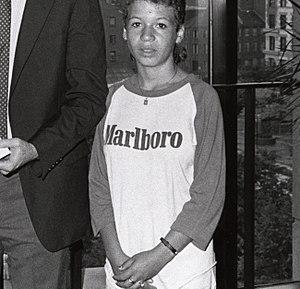
La publicité pour le tabac est l'ensemble des actions publicitaires menées par l'industrie du tabac, destinées à accroître la consommation du tabac, ainsi que des produits permettant son usage. Le parrainage, notamment des événements sportifs, fait partie de ces actions.